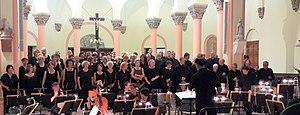
Concert Andantino du 16 juin 2017 Requiem de Mozart
Andantino est un club d’entreprises pratiquant le mécénat autour de l'Orchestre régional de Cannes-Provence-Alpes-Côte d'Azur, et de son chef Philippe Bender, puis Wolfgang Doerner à partir de 2014, et Benjamin Levy à partir de 2017.